France–Vietnam relations

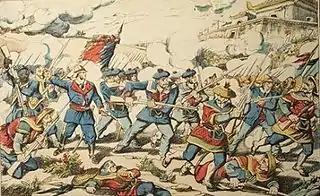
"Turcos" and "fusiliers-marins" at Bắc Ninh.

The next objective of the French was to take full control of the Tonkin. In October 1883, Courbet was placed in command of the Tonkin Expeditionary Corps. In December 1883, he led the Sơn Tây Campaign against the Black Flags. French casualties were heavy (83 dead and 320 wounded), but the Black Flags were greatly weakened as a result of the campaign.